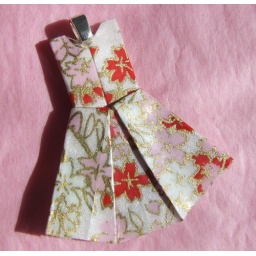
Origami dress Pendant made with Washi paper and sealed made by me 2inh x2inh